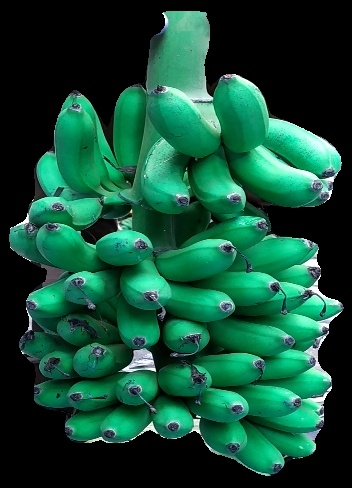
Variety: rasbale
Grade: grade1